Duquesne Brewery Clock

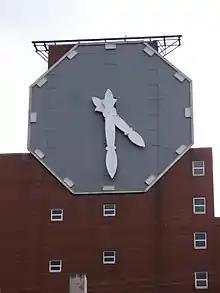
The Duquesne Brewery clock in 2019, with no advertising on the face

The clock face, with a minute hand and a hour hand, both of laminated aluminum, is nearly twice the size of London's Big Ben, and was built in Georgia by Audichron for $12,500 and shipped to Pittsburgh. The clock, designed by Audichron founder John L. Franklin, is driven by a Janett motor.